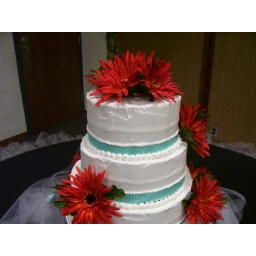
Three tiered cake with ribbon around the base of each tier and frosting dots above and below ribbon.  Artificial flowers.